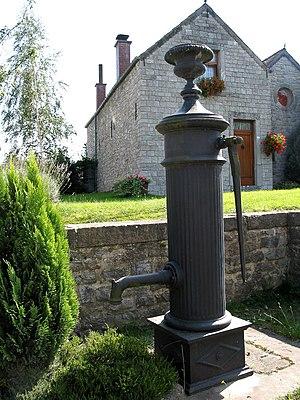
Dourbes (Belgique), une des vieilles pompes à eau municipales (XIXe siècle).
Dourbes est une section de la commune belge de Viroinval située en Région wallonne dans la province de Namur.